Weyerhaeuser Company v. United States Fish and Wildlife Service

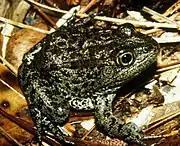
The dusky gopher frog

The dusky gopher frog is critically endangered due to habitat loss, numbering 135 as of 2015; the frog needs ephemeral ponds for breeding, and is only found around one pond in De Soto National Forest, Mississippi. In 2012, the United States Fish and Wildlife Service designated 1544 acres of land ("Unit 1") situated more than 50 miles from the pond in Mississippi where the frog resides as "critical habitat". The land, owned in part by timber company Weyerhaeuser and with the rest leased to them for harvesting timber, was last known to have the frogs in the 1960s. Under the Endangered Species Act of 1973, land that is not inhabited by a species but is "essential for the conservation of the species" can be classed as "critical habitat".